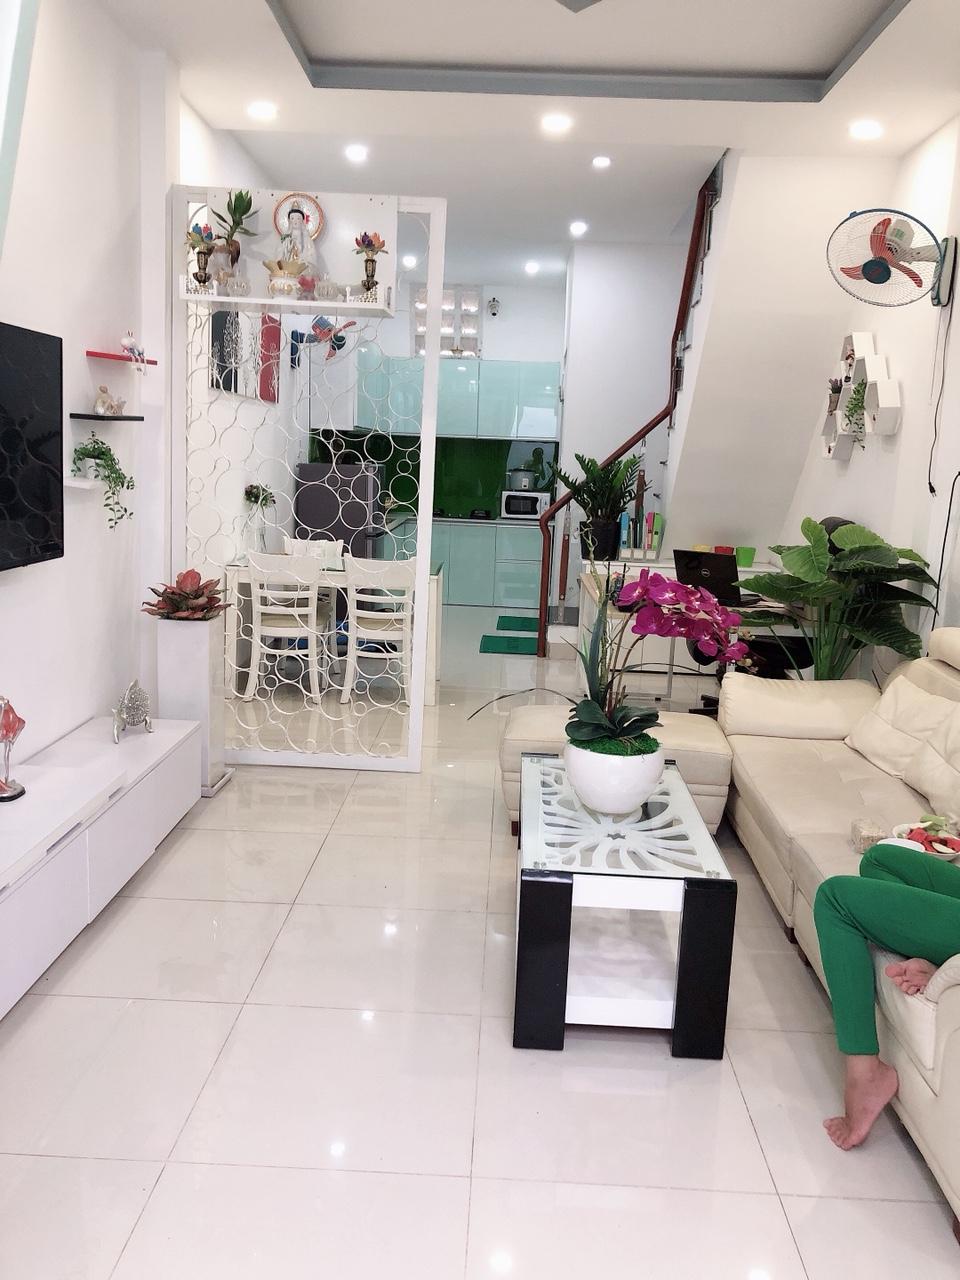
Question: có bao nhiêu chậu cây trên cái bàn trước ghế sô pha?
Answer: có một chậu cây trên cái bàn